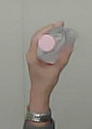
Product: johnson_baby